Nicolaes van Gelder

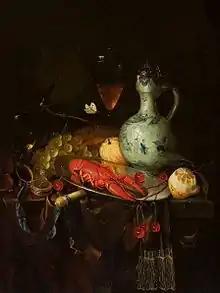
Still Life with Lobster

Nicolaes van Gelder or Claes Gelder (1636 – 1676) was a Dutch Golden Age painter.